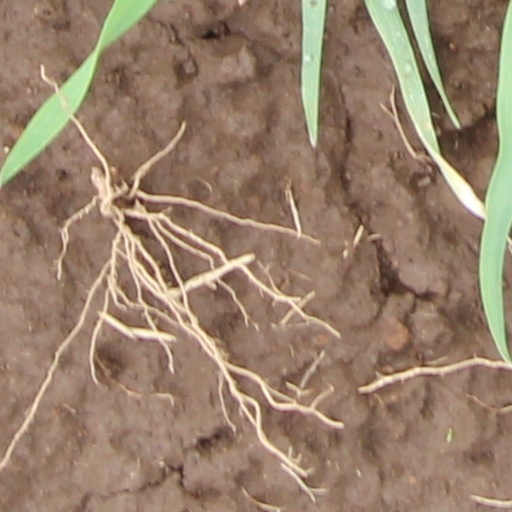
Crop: wheat